Describe the emotion expressed in this image:  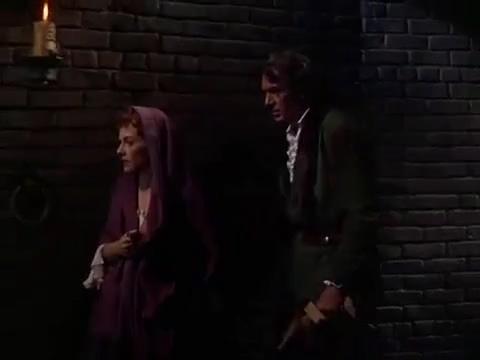
This person displays Suffering, valence and arousal with moderate intensity.